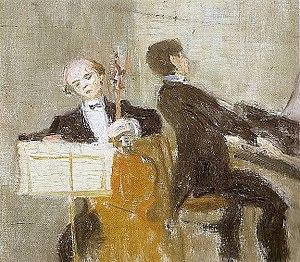
Lluïsa Vidal i Puig est une artiste peintre catalane.